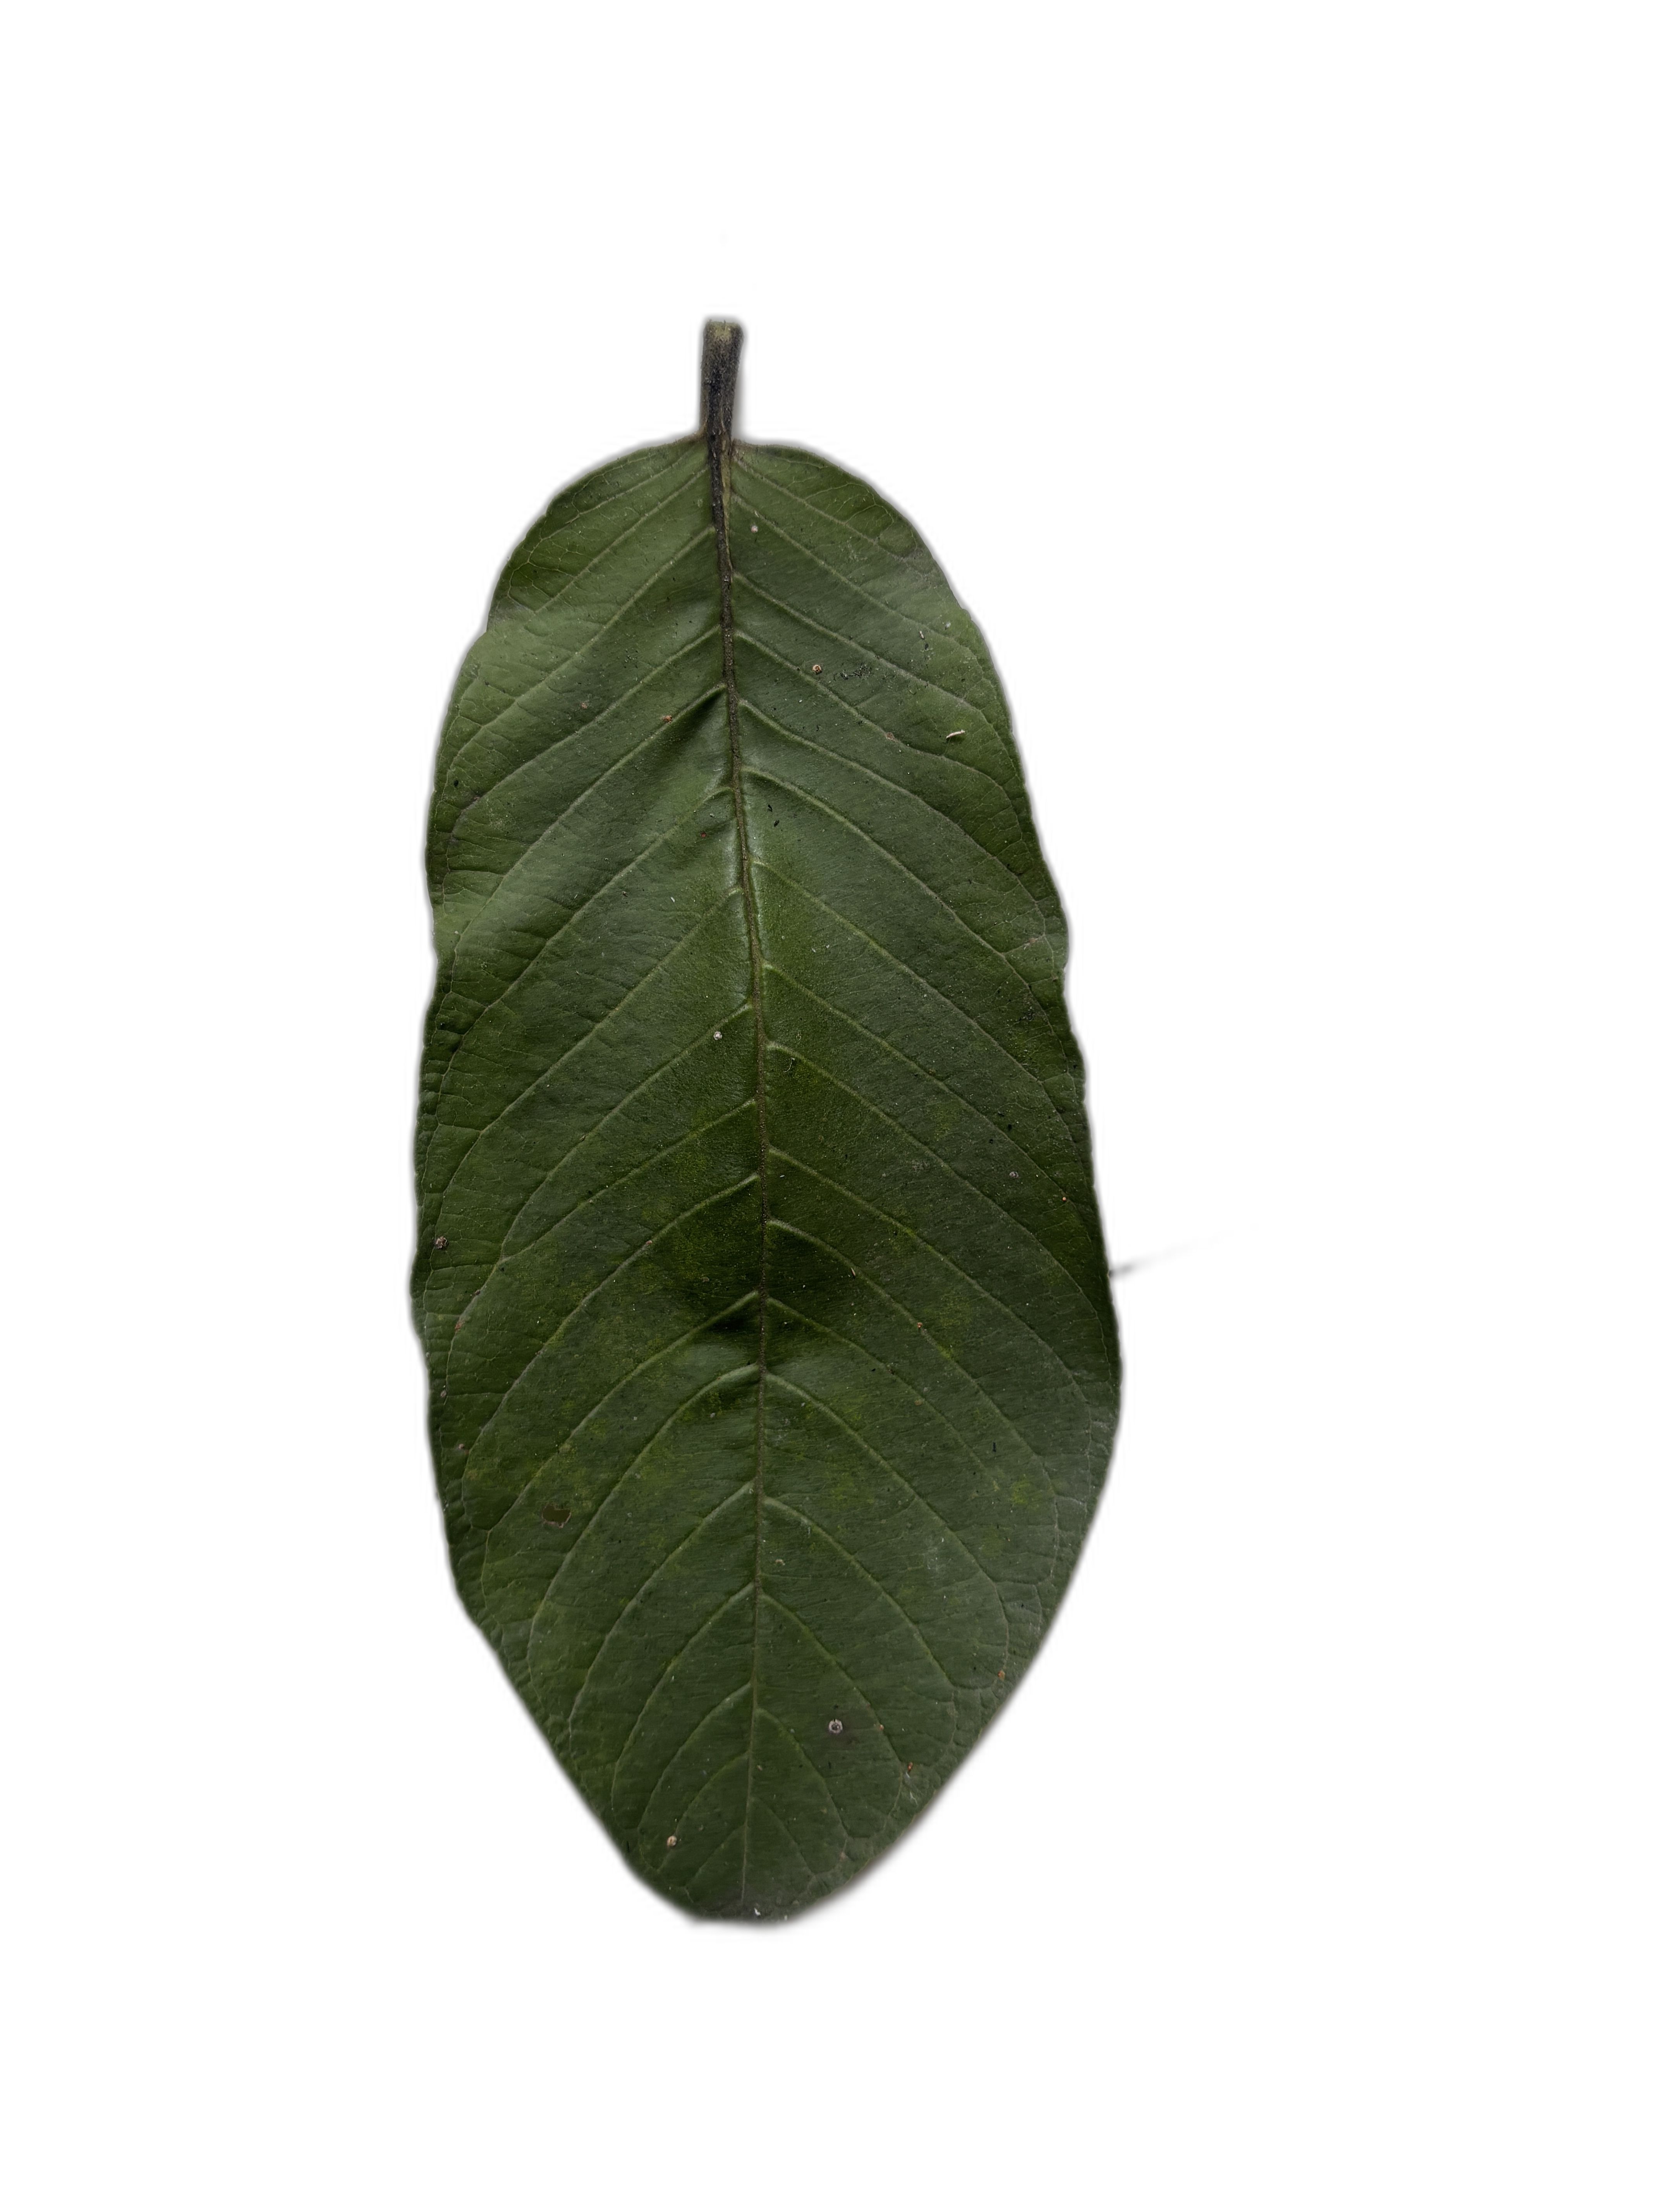
Plant part: leaf
Disease: Healthy